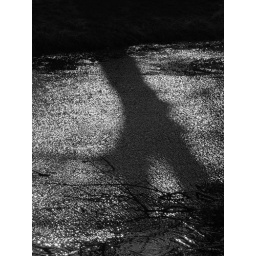
Shadow of tree on water agitated by strong winds.